Question: Please indicate a possible affordance area of swing_golf_clubs that can be used for holding
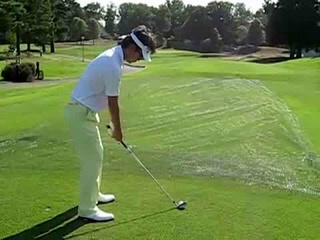
Answer: [103.719, 120.229, 133.98, 154.733]